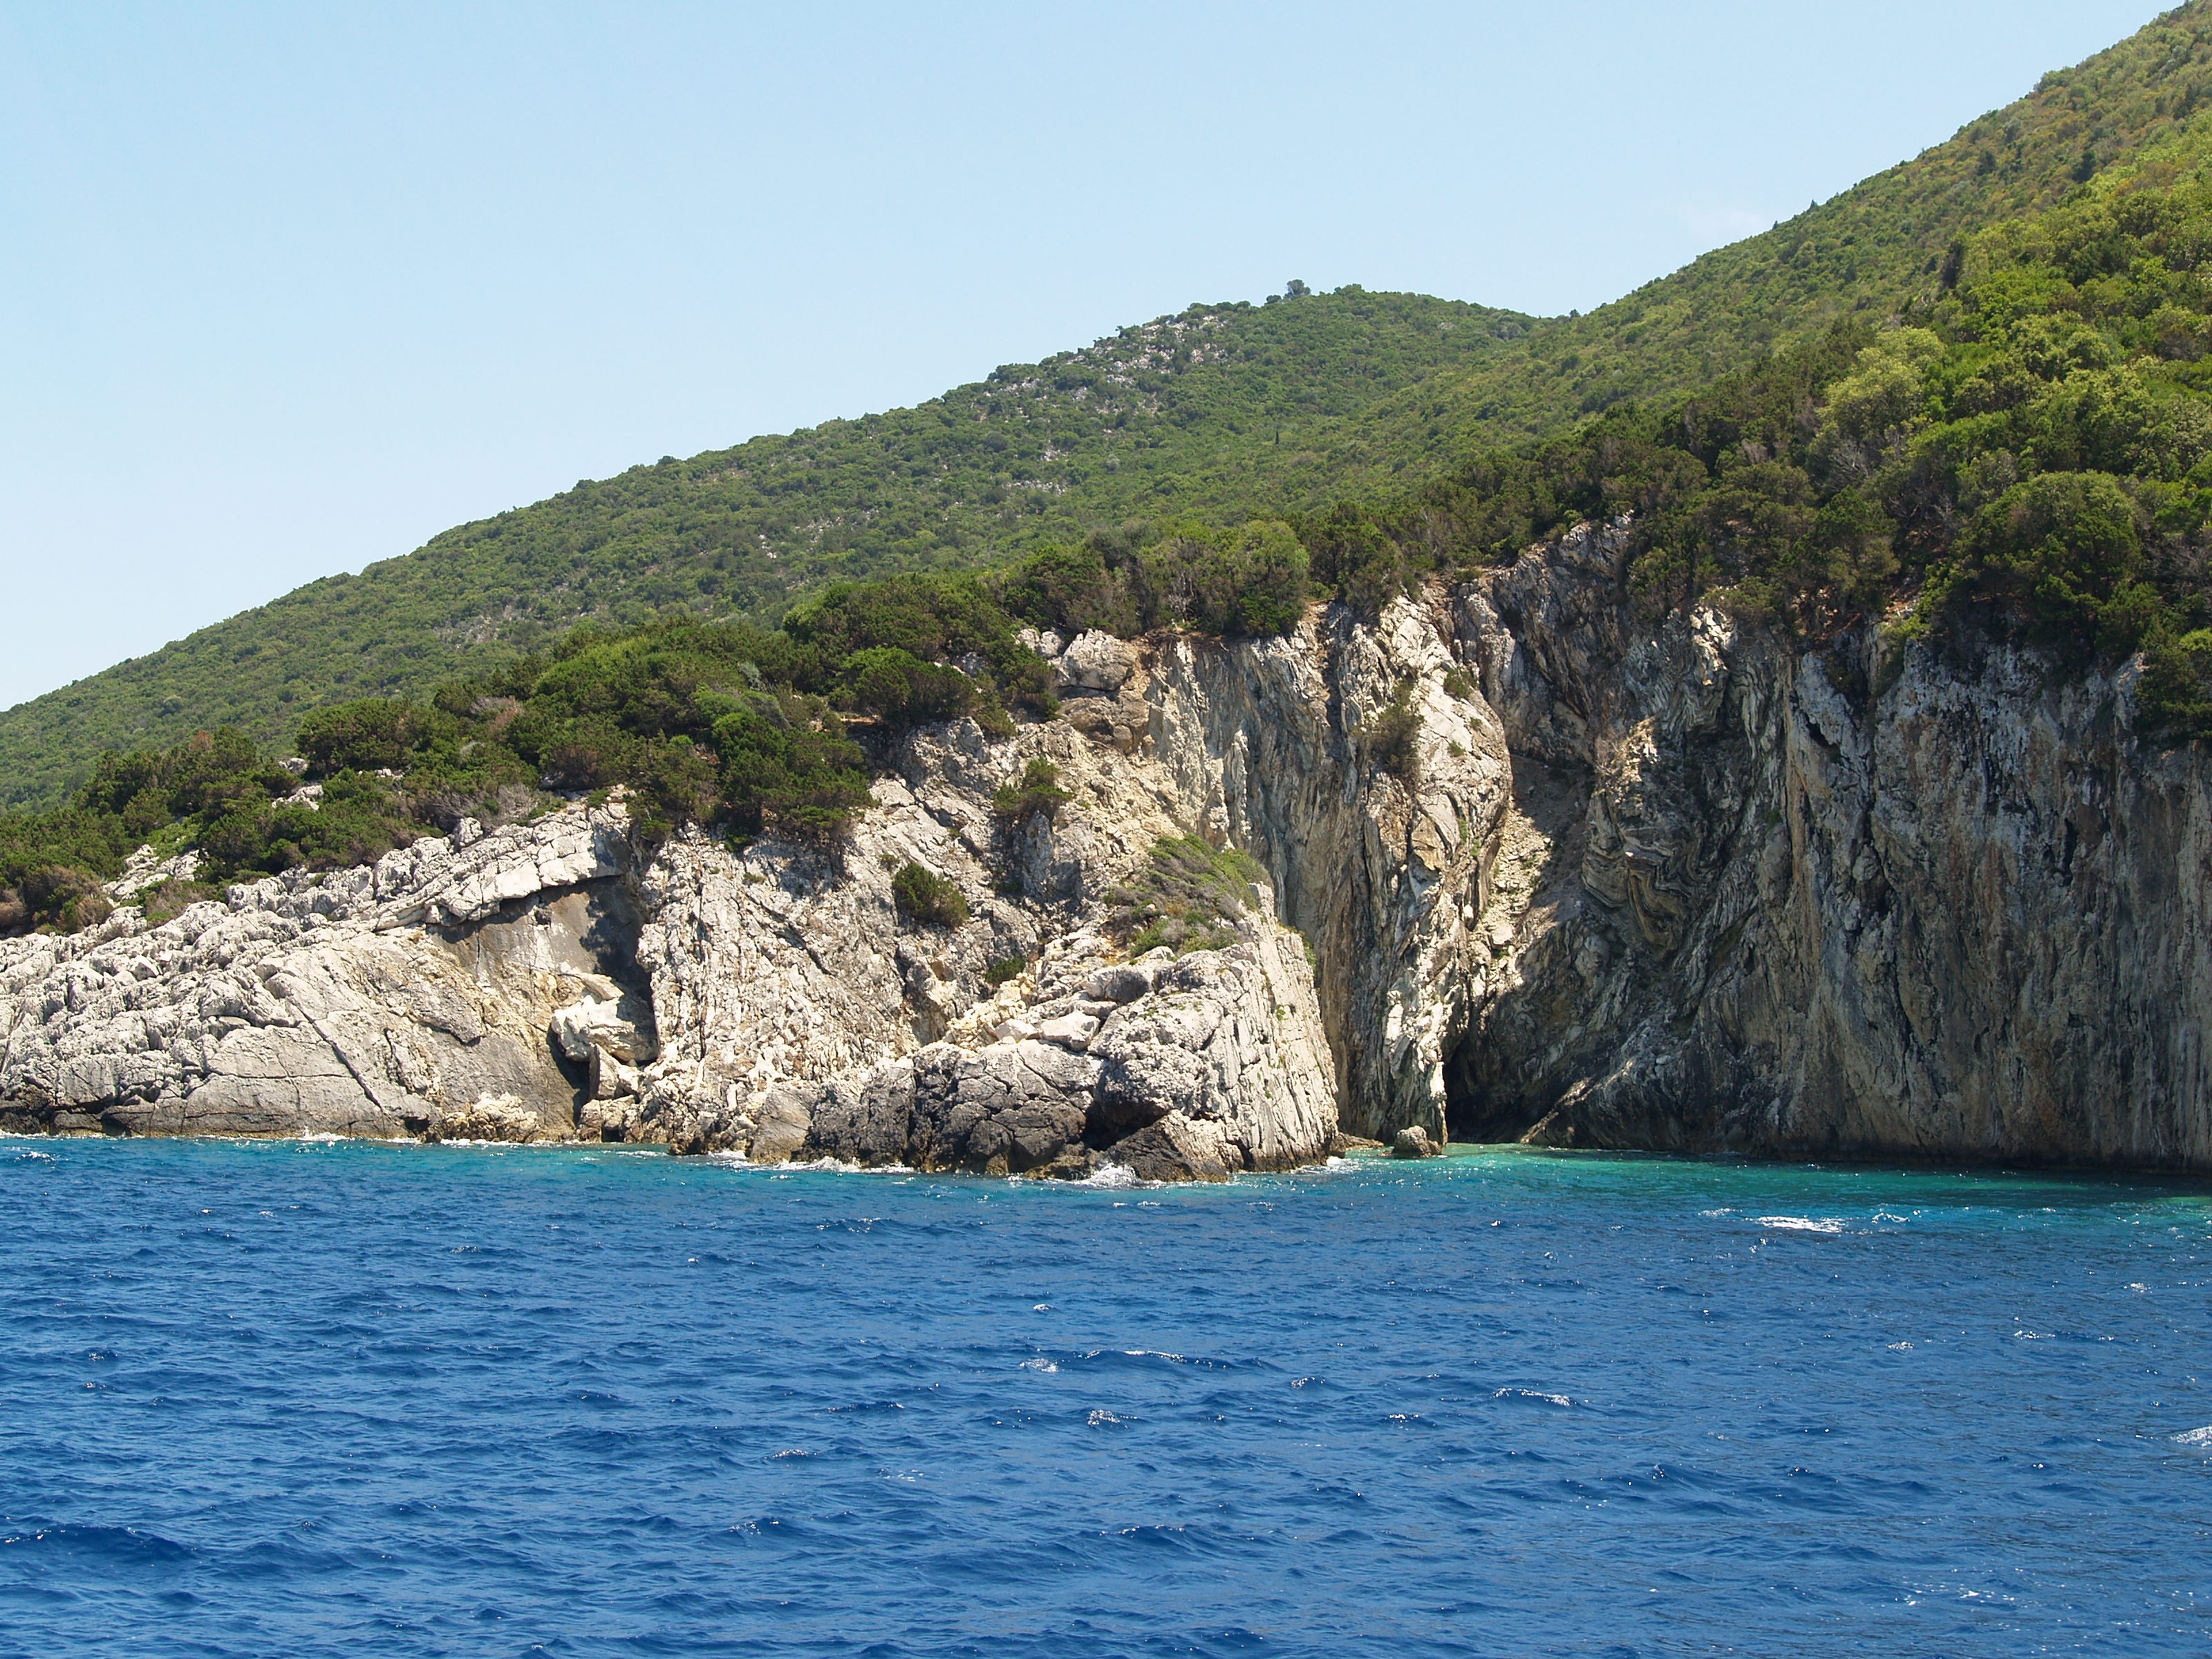
sea, coast, rock, ocean, shore, vacation, cliff, cove, vehicle, bay, island, fjord, terrain, body of water, cape, islet, landform, blue sea, geographical feature, green rocks